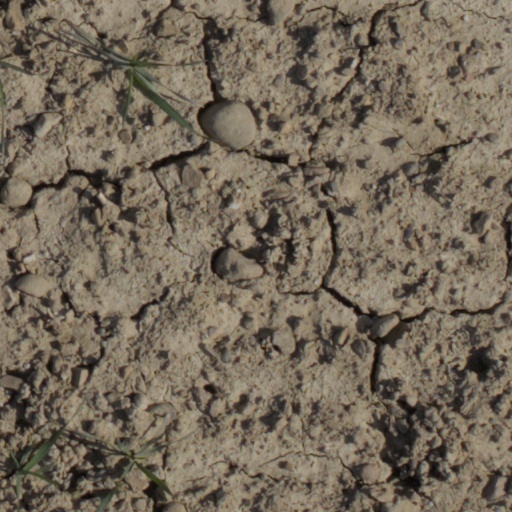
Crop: wheat